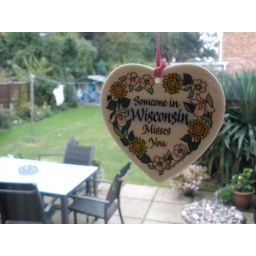
This hangs on the sliding glass door at the Dale's house in Droitwich.